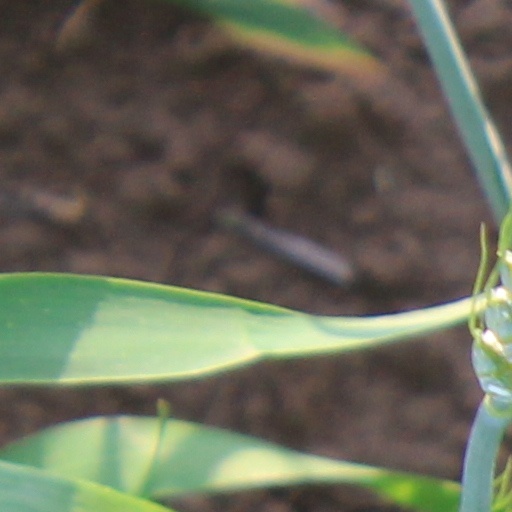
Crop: wheat